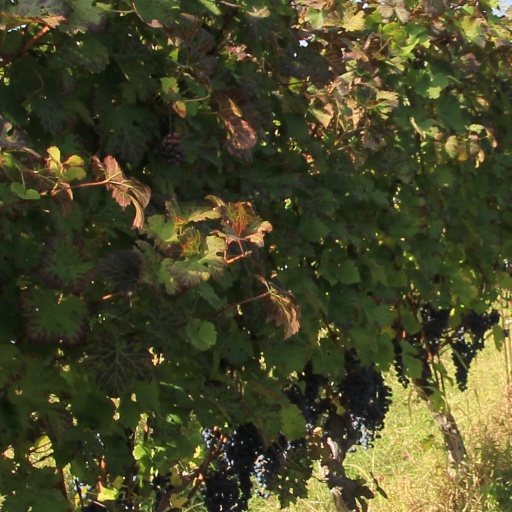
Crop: grape